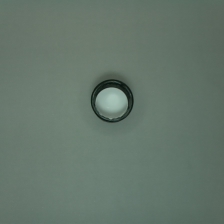
Color: black
Cap type: standard cap